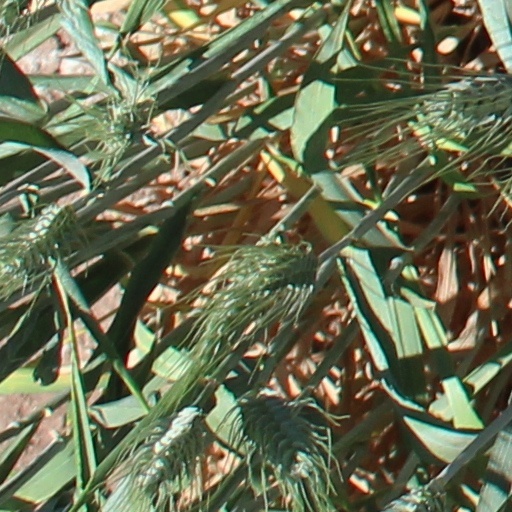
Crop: wheat